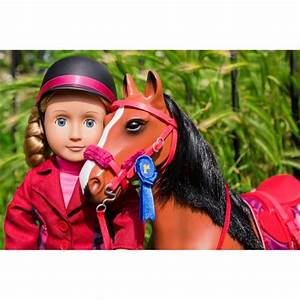
Label: cavallo